Rudolf Koller

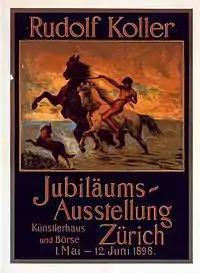
1898 Exhibition poster

With the support of the artists’ colony at Barbizon, Koller painted scenes in outdoor settings. In 1848, plagued by financial difficulties, he returned from France to Zürich.